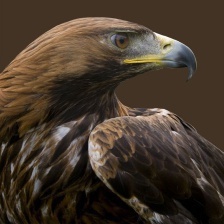
Species: GOLDEN EAGLE
Scientific name: AQUILA CHRYSAETOS